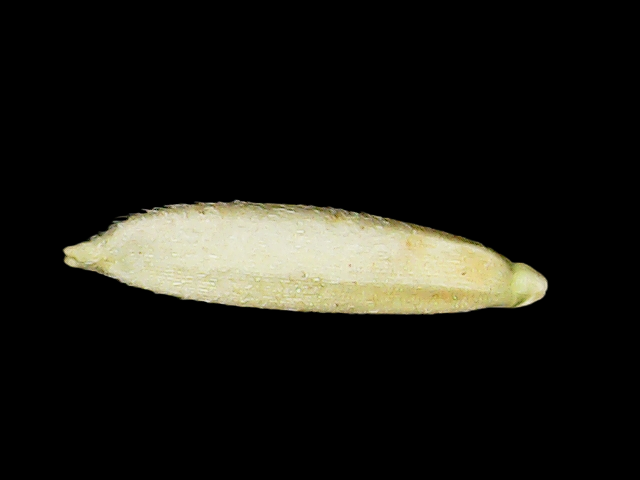
Rice variety: Binadhan21